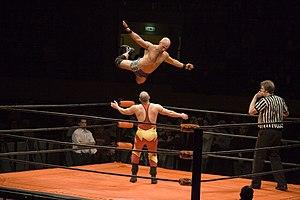
Le catch, également appelé lutte professionnelle ou lutte au Canada francophone, est une forme de divertissement combinant performances sportives et théâtrales. Dans sa forme moderne, le catch se présente comme une série de combats en public qui s'enchaînent lors de réunions organisées par des compagnies itinérantes ou lors d'enregistrements d'émissions régulières télévisées. Chaque combat oppose catcheurs ou catcheuses sur un ring, reproduisant les codes des sports de combat tout en y intégrant des règles et conventions propres à la discipline et à ses spécificités régionales. Dans sa forme première, le catch s'apparentait principalement à la lutte, puis il s'est étoffé au fil du temps d'un arsenal technique varié. Ces composantes techniques sont tantôt innovées par les pratiquants, tantôt empruntées à d'autres arts martiaux ou inspirées par d'autres éléments de la culture populaire.
Daniel Christopher Covell, mieux connu sous le nom de ring de Christopher Daniels ou plus simplement Daniels, est un catcheur américain travaillant actuellement à la All Elite Wrestling.